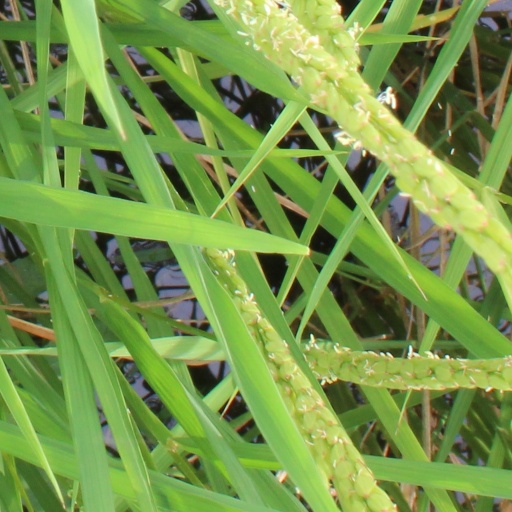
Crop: rice